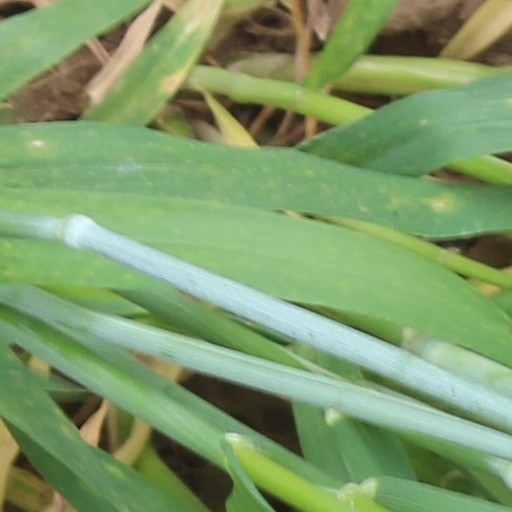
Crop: wheat